Laurence Bougault

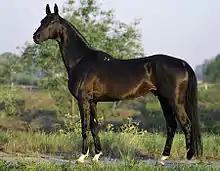
An Akhal-Teke stallion.

Bougault then began breeding a refined and rare equine, the Akhal-Teke, a Turkmen race horse and prized for its endurance, intelligence, and the distinctive sheen of its coat. In 2009, she made a second long-distance trip on an Akhal-Teke from Isfahan, Iran westward to Turkey, Greece, Italy and finally to Paris, a trip of in less than six months.